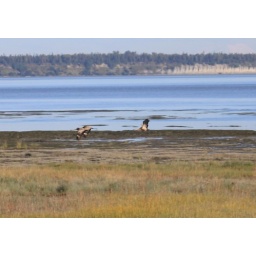
21 03 Marsh by John & Liana's house birds